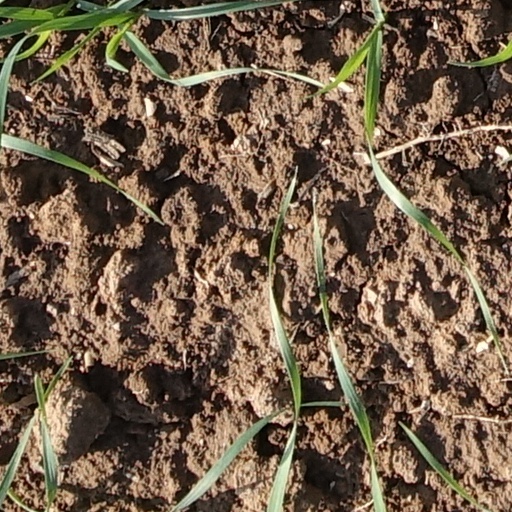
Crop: wheat